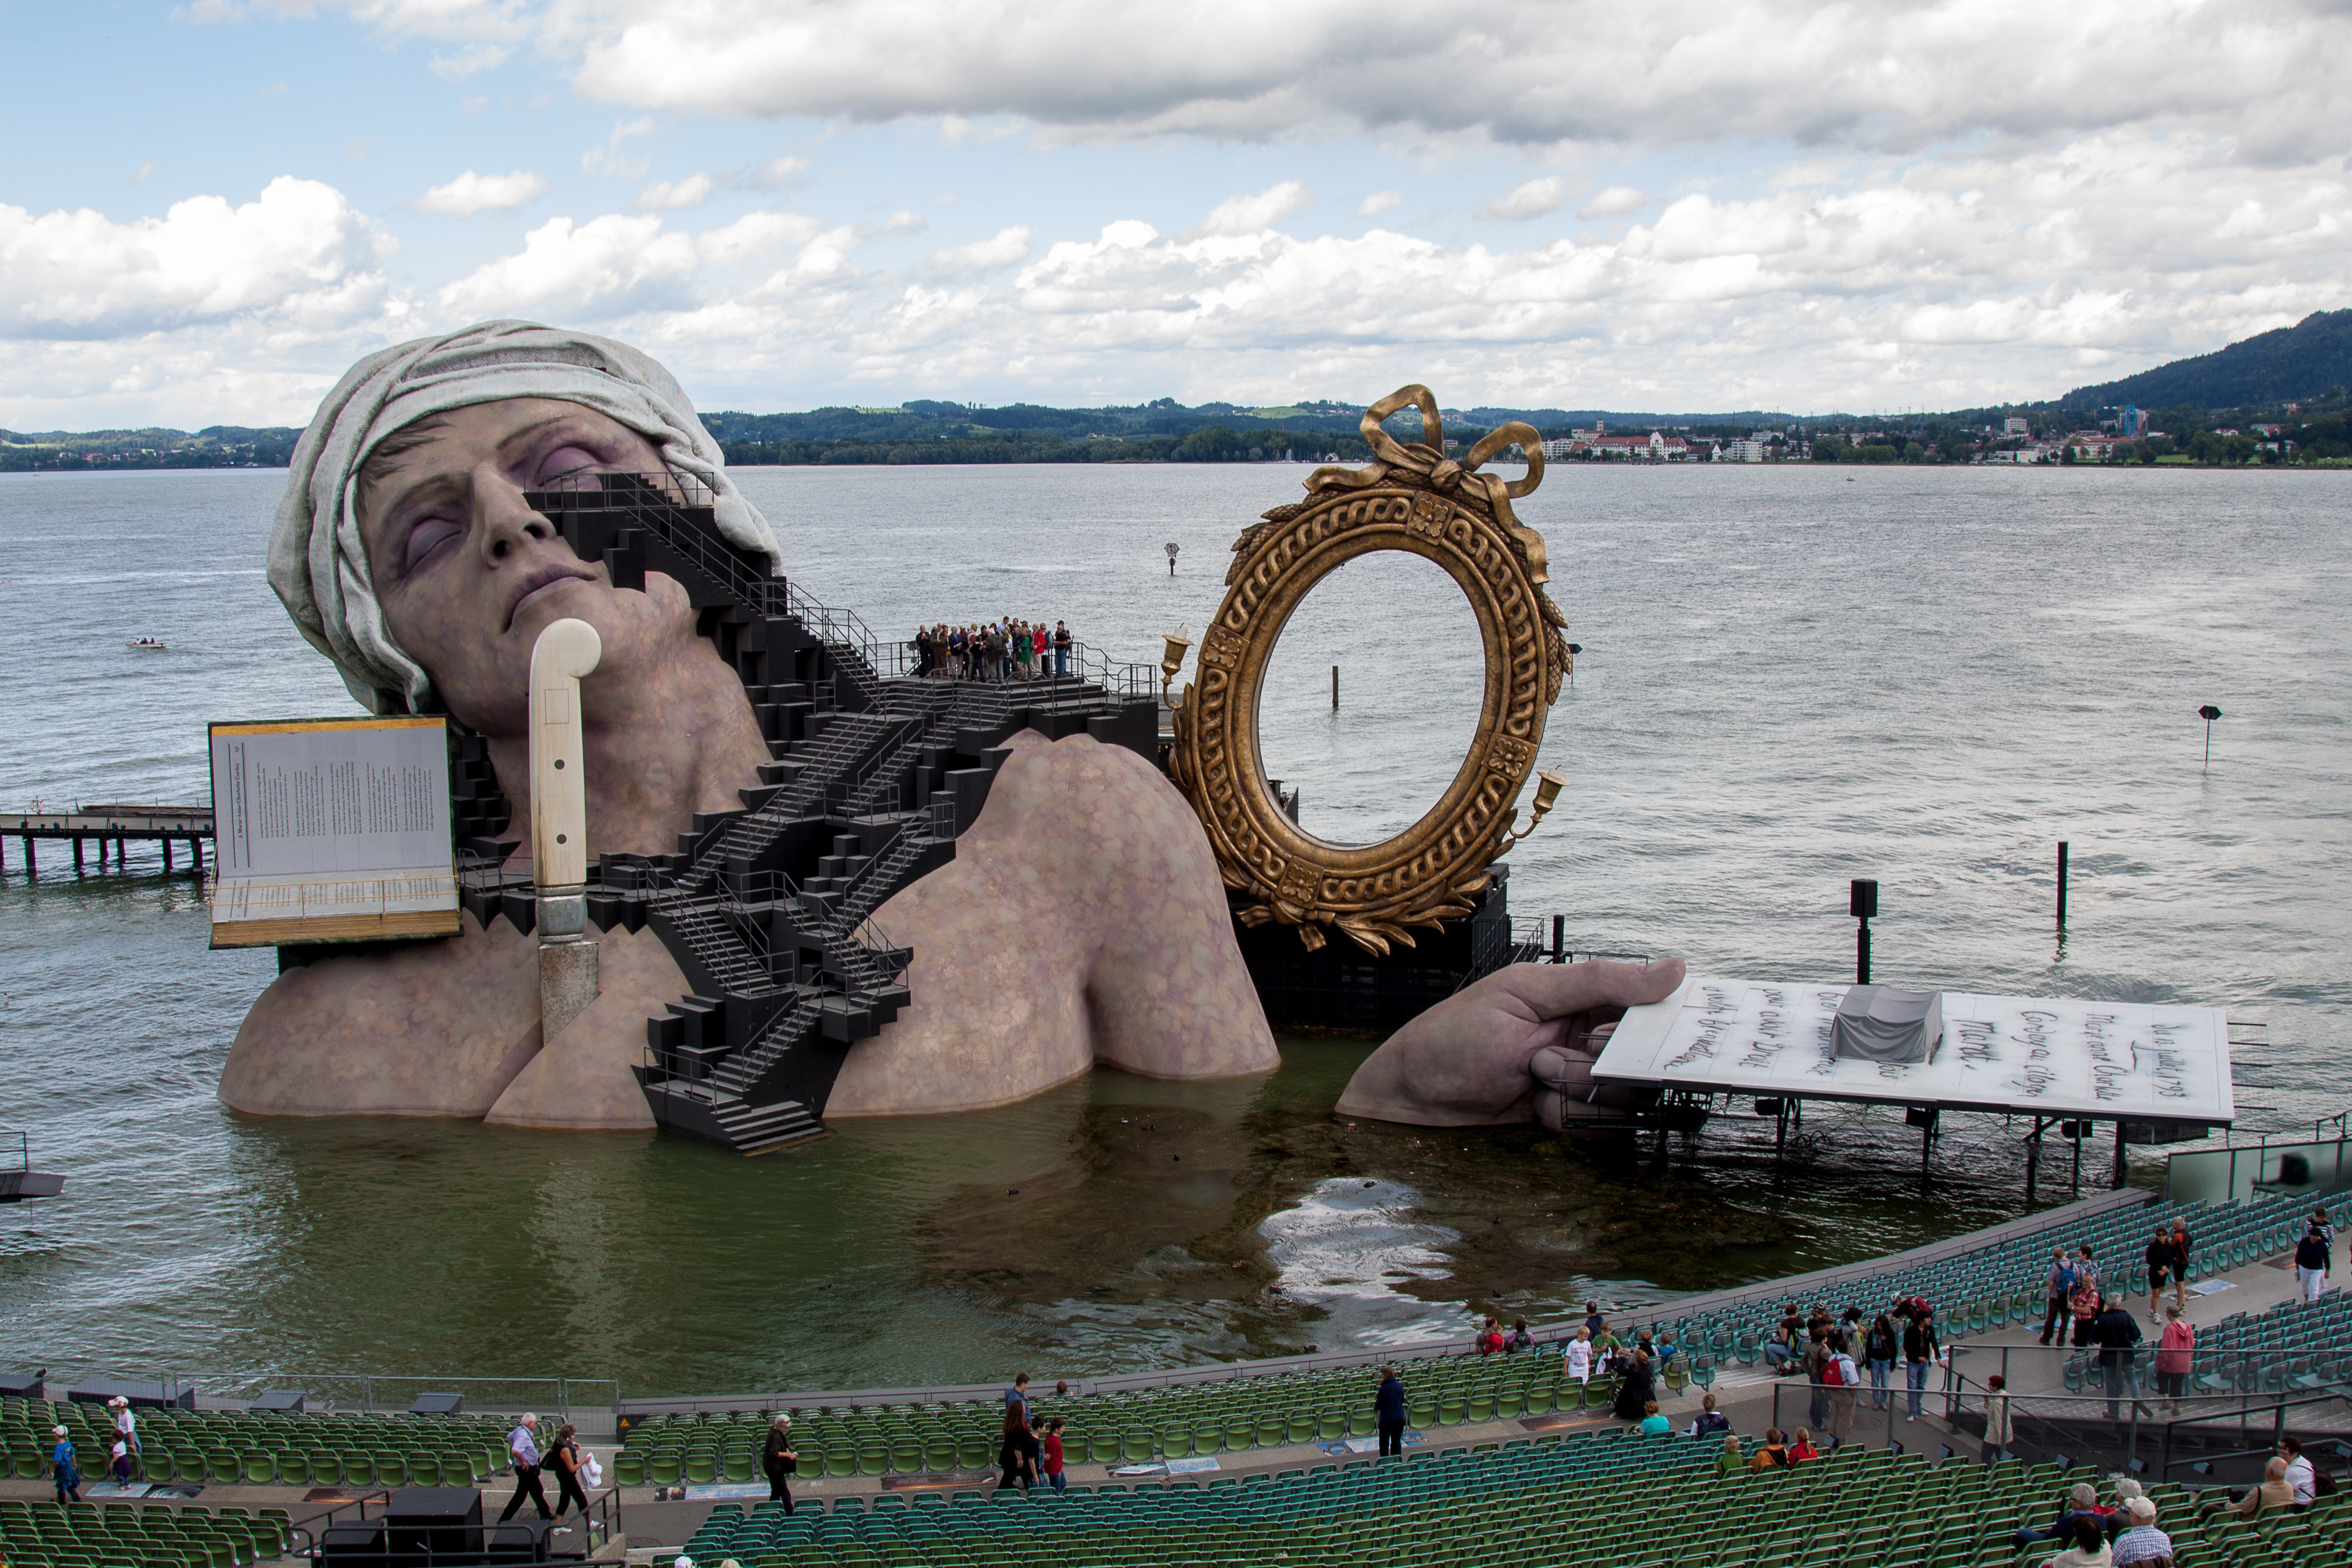
sea, water, monument, vacation, statue, vehicle, sculpture, stage, lake constance, bregenz, bregenzer festspiele, andr ch nier